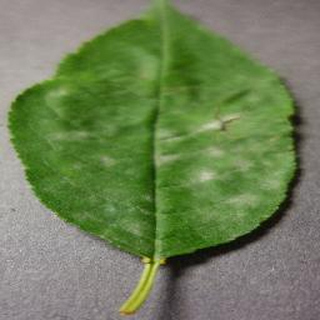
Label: cherry_powdery_mildew